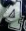
Number: 4